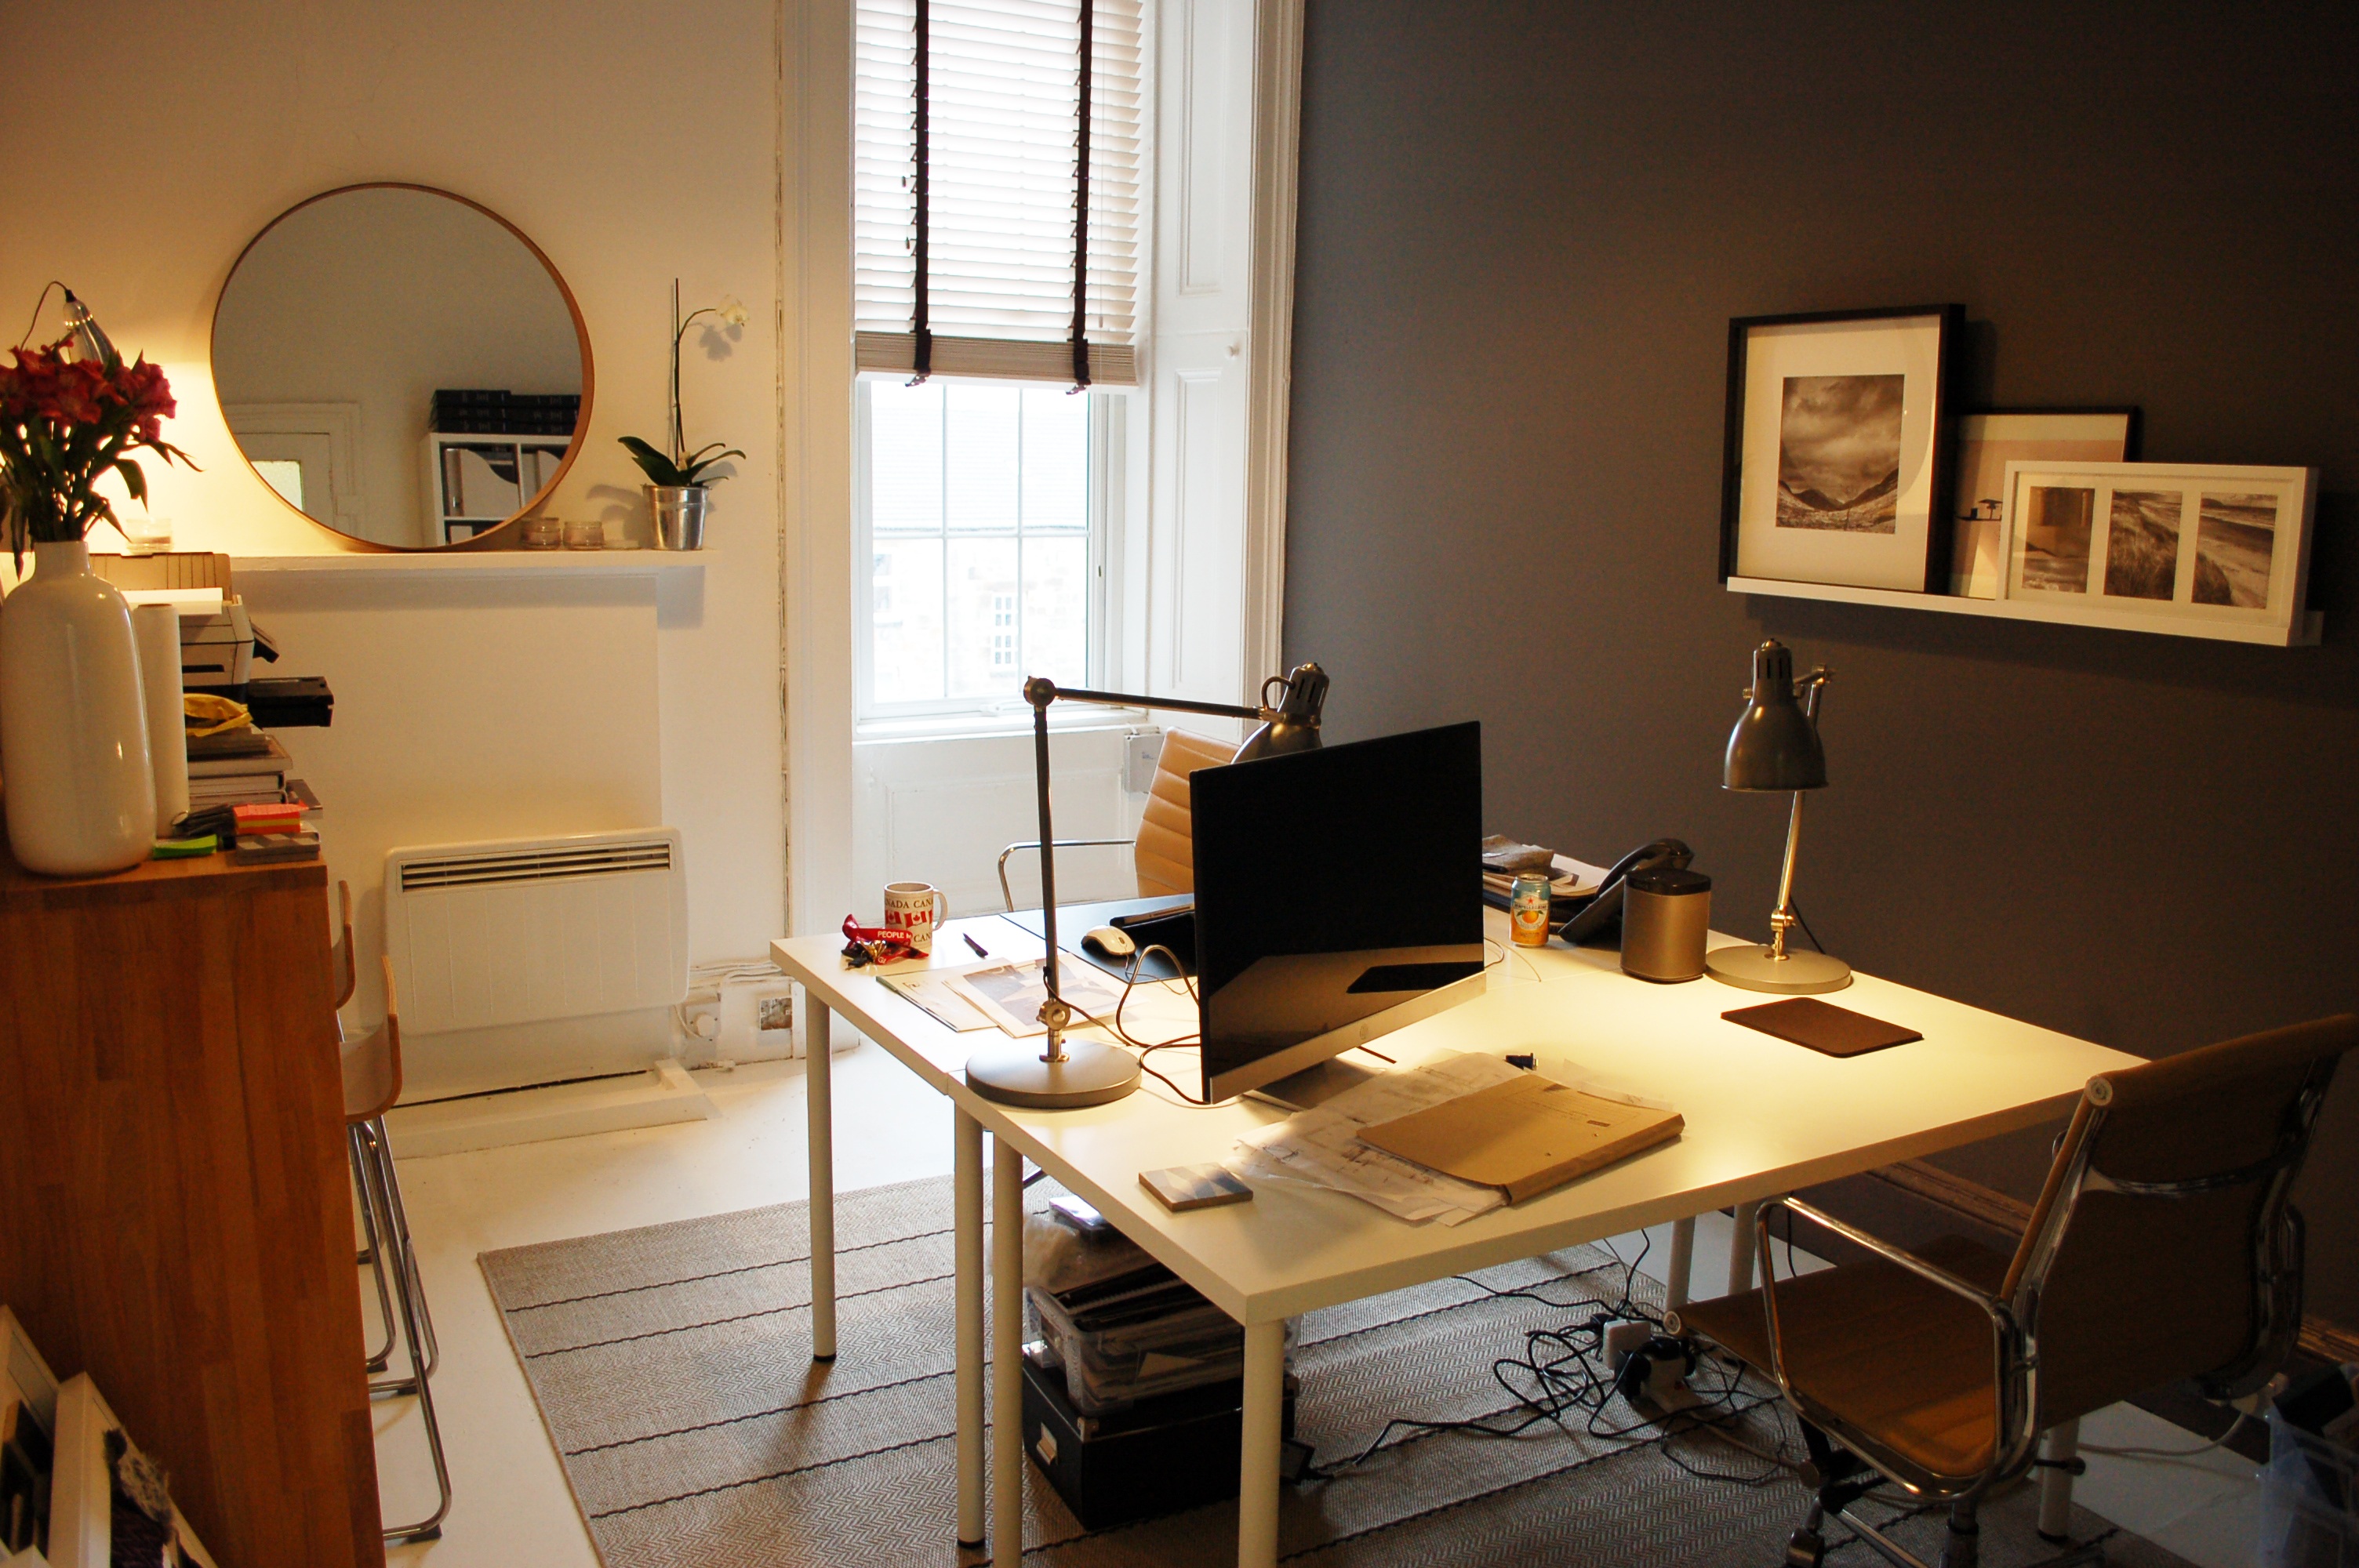
architecture, window, building, city, home, cottage, small, corporate, office, property, living room, business, room, apartment, interior design, design, commercial, dining room, small business, desks, modern office, small office, small business building